Charles Courtenay, 19th Earl of Devon

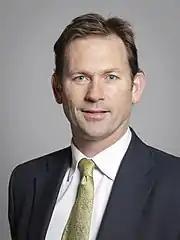
Official portrait, 2019

Charles Peregrine Courtenay, 19th Earl of Devon (born 14 August 1975), styled as Lord Courtenay from 1998 until 2015, is an English hereditary peer and barrister. He is a crossbench member of the House of Lords, having been elected at a by-election in 2018.